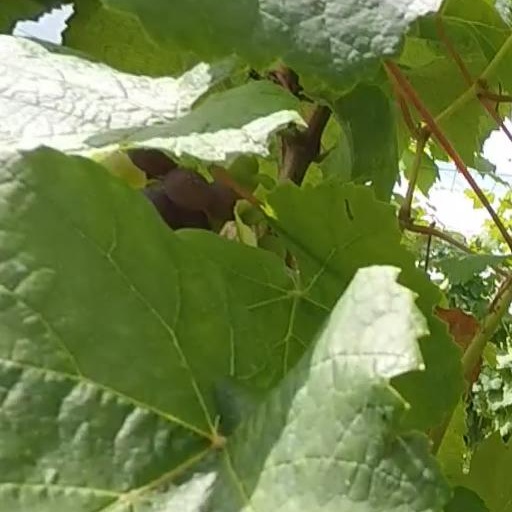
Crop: grape